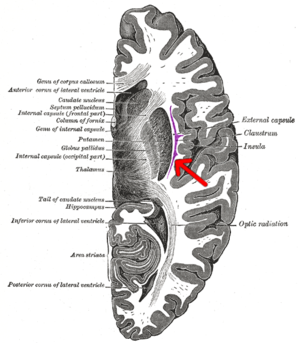
Claustrum
Tegning af transversalt snit i menneskets storhjerne med fremhævelse af claustrum.
Claustrum er en tynd hjernestruktur af grå substans, og i hver af de to hjernehalvdele sidder den mellem putamen og den del af hjernebarken der betegnes insula.